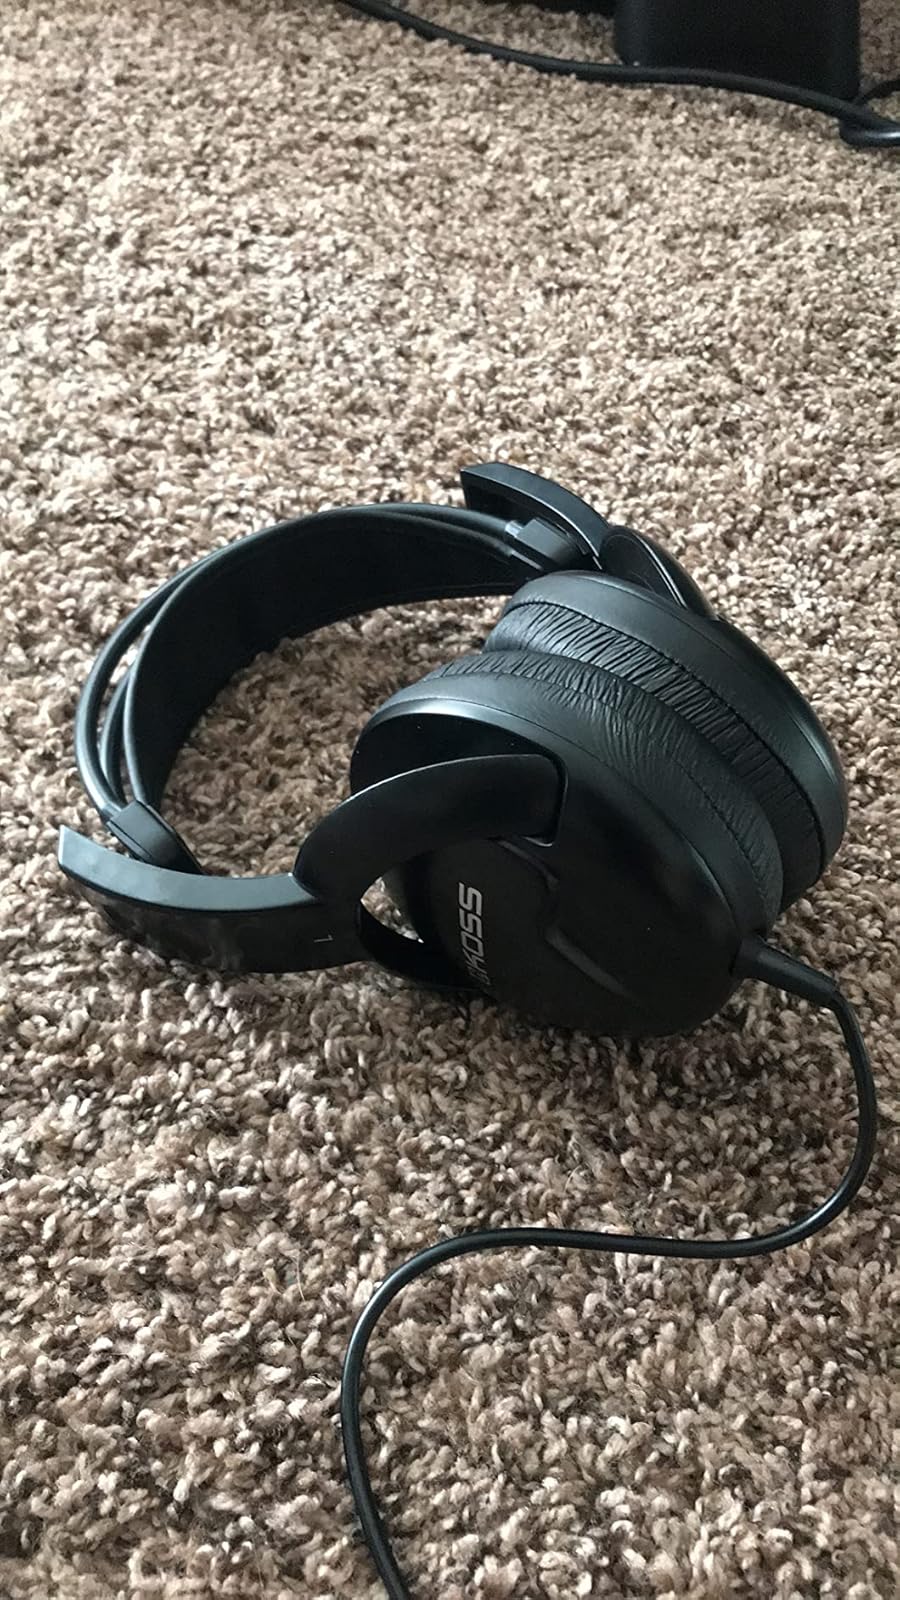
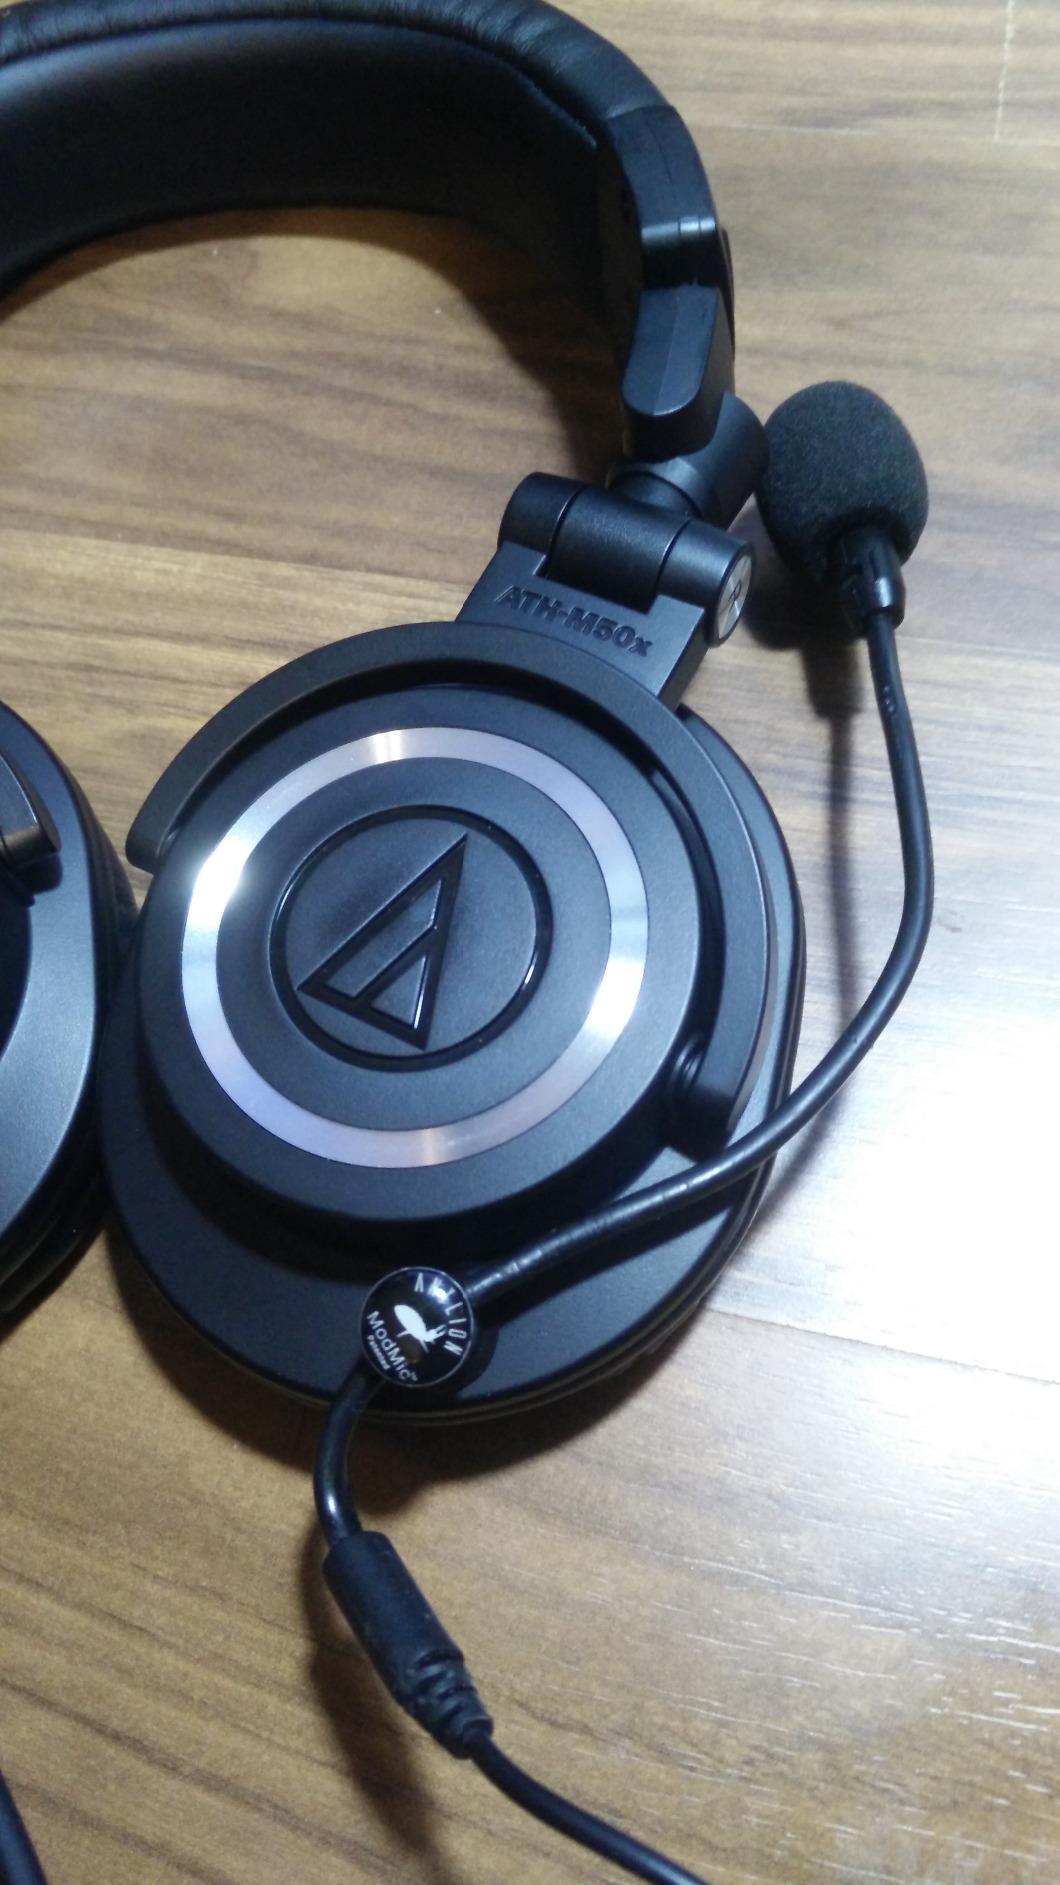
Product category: headphones
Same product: no